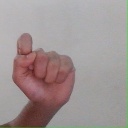
अक्षर: घ